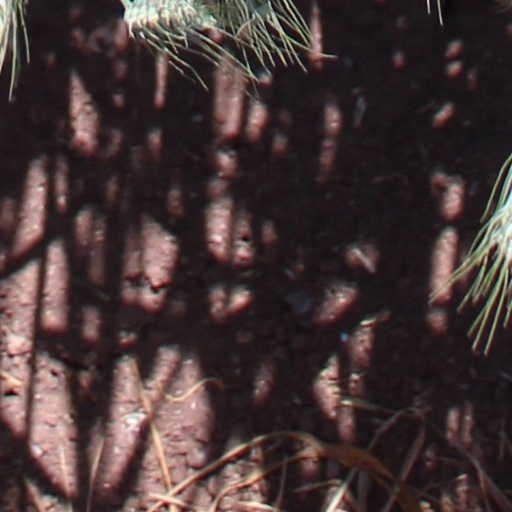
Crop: wheat